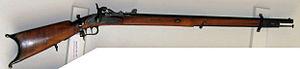
La carabine fédérale 1851 était la première carabine militaire de l'armée suisse à être procurée par la Confédération suisse au lieu d'être fournie par les cantons respectifs de résidence des soldats. Il fut remplacé en 1869 par le Fusil Vetterli modèle 1869/70.
Les équipements de l'Armée suisse, rassemblent différentes sortes de véhicules, des chars de combat, des véhicules de transport de troupe ainsi que des hélicoptères de transport et des avions de combat en service dans les Forces terrestres ou les Forces aériennes.